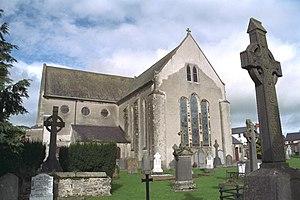
L’abbaye de Duiske, monument national irlandais, est un monastère cistercien du XIIIᵉ siècle situé à Graiguenamanagh, Comté de Kilkenny en Irlande.